Volkswagen Touareg

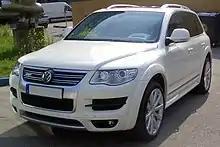
Volkswagen Touareg R50.

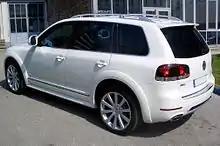
Volkswagen Touareg R50.

The Touareg R50 is the third Volkswagen after the Golf and Passat to be given the 'R' treatment by Volkswagen Individual GmbH. The R50 global launch was at the 2007 Australian International Motor Show.